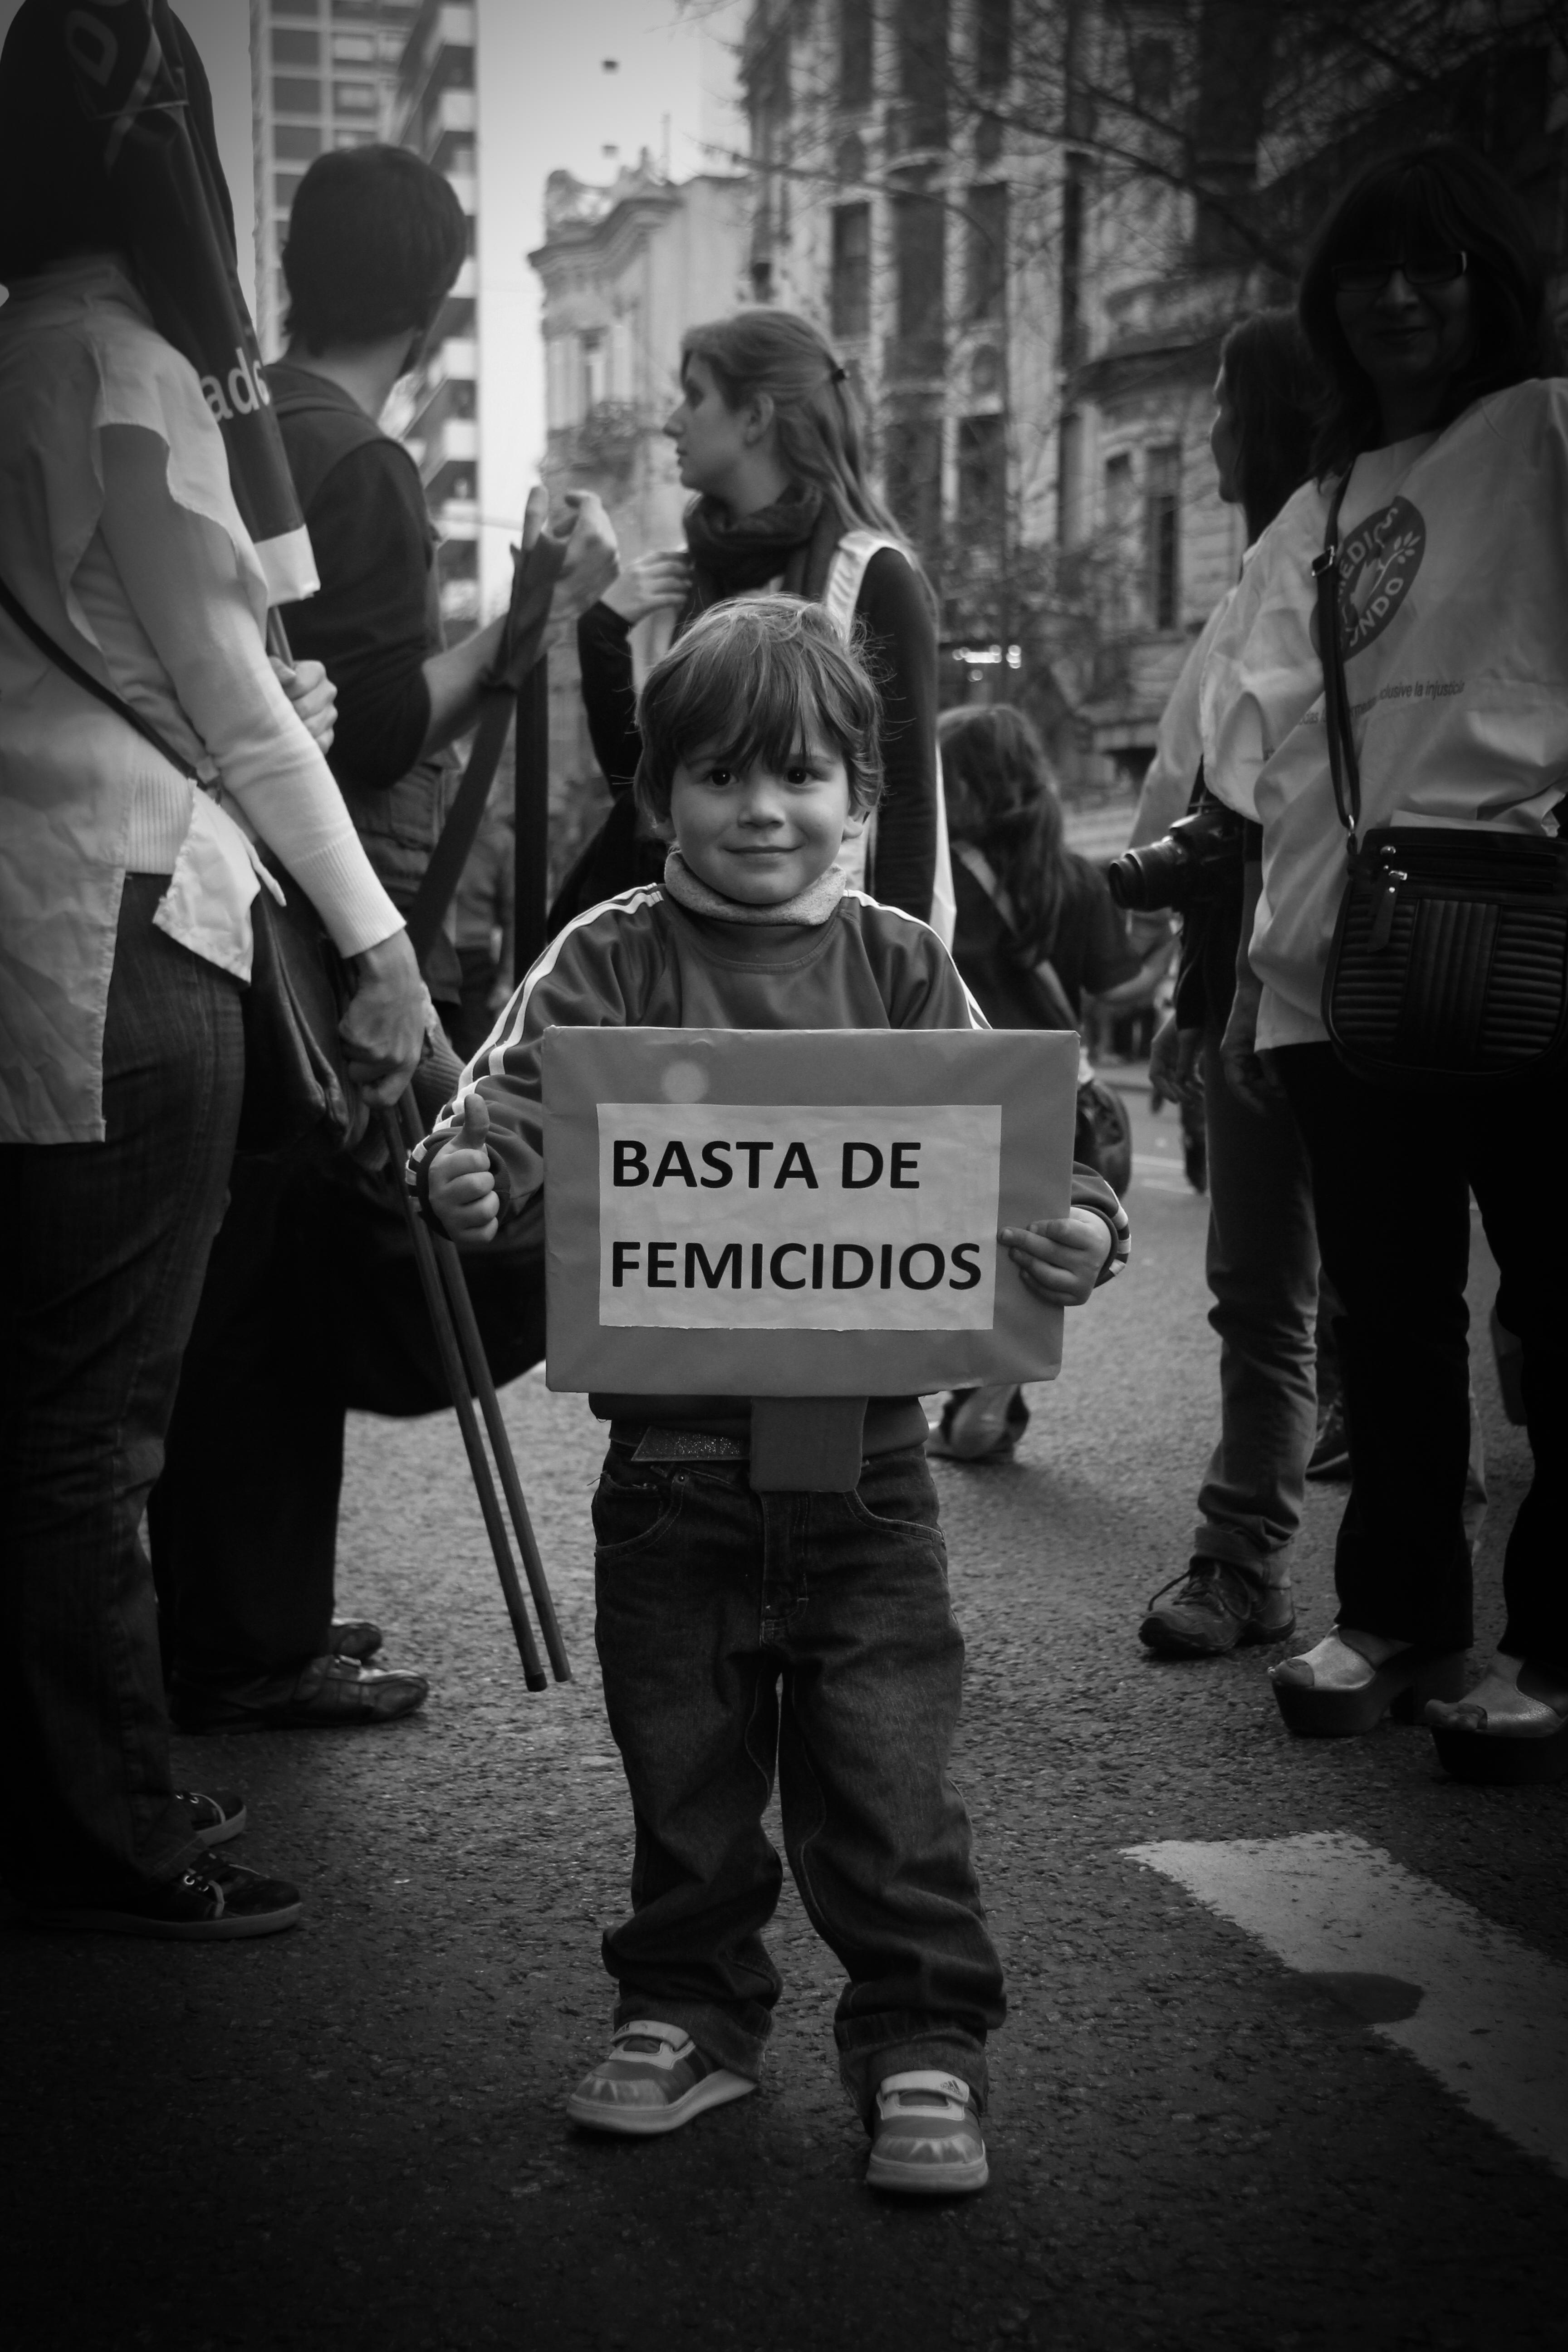
person, black and white, people, road, street, urban, crowd, social, child, black, monochrome, infrastructure, photograph, snapshot, streetphoto, demonstration, buenosaires, niunamenos, monochrome photography